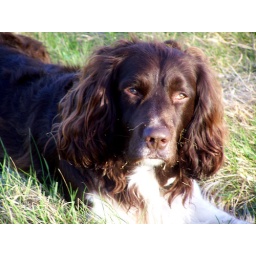
With his face covered in bits of grass after an hour in the long grass amongst the trees in How Tun Woods.